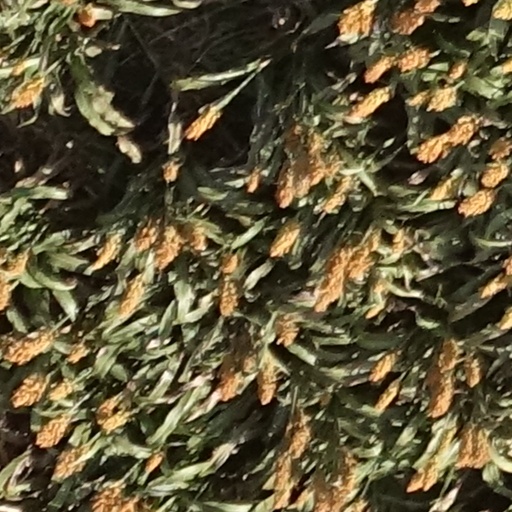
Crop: sorghum